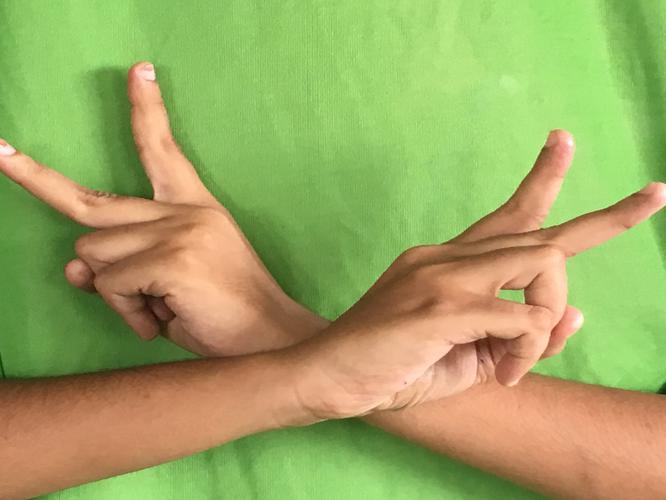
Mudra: Kartariswastika
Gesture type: double_hand